Sharon Bailey

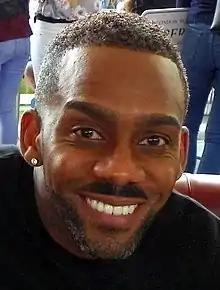
Richard Blackwood portrays the role of Felix.

Sharon then finds out that Felix Westwood (Richard Blackwood) has been involved in illegal boxing in an attempt to channel his frustrations over the departure of his son, DeMarcus Westwood (Tomi Ade). The storyline was intended to highlight Felix' mental health challenges. It had previously been reported that Sharon would have storylines with Felix, who Pearl had become a mother-figure to, and his girlfriend Mercedes. Jamelia already knew Blackwood as she had appeared on his show "The Richard Blackwood Show" when she was 17, which she said was her "claim to fame". Jamelia was glad to work with Blackwood again and said that he would make her laugh on set a lot. In the storyline, Sharon is on a date with Warren, where he is flirting in a French accent, when she gets a text message from Felix asking for her help with his injuries; she makes an excuse to leave and goes to see Felix. Felix initially refuses to tell Sharon how he got his injuries but is forced to when she threatens to not help him. Felix' fighting had previously caused Sharon to break up with Warren when he took the blame for Felix' injuries. Sharon is shocked and tells Felix how dangerous illegal fighting is and he asks her to keep it a secret. Sharon encourages Felix to open up to Mercedes, his girlfriend, but he refuses and lies that he has stopped. Sharon becomes "determined" to help Felix and make him stop fighting. She discovers that Felix has been lying to her about stopping and she threatens to tell Mercedes, but he blackmails her with a 20-year-old secret to keep quiet. A "distraught and conflicted" Sharon turns to her family for guidance, and she decides to walk away from the situation despite "her instinct" to help Felix.